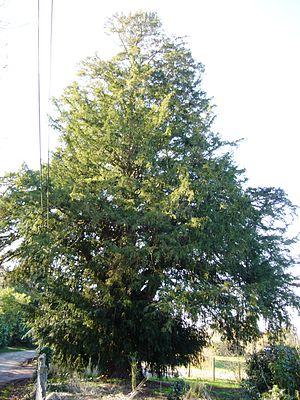
Jonquerets-de-Livet est une ancienne commune française, située dans le département de l'Eure en région Normandie, devenue le 1ᵉʳ janvier 2016 une commune déléguée au sein de la commune nouvelle de Mesnil-en-Ouche.